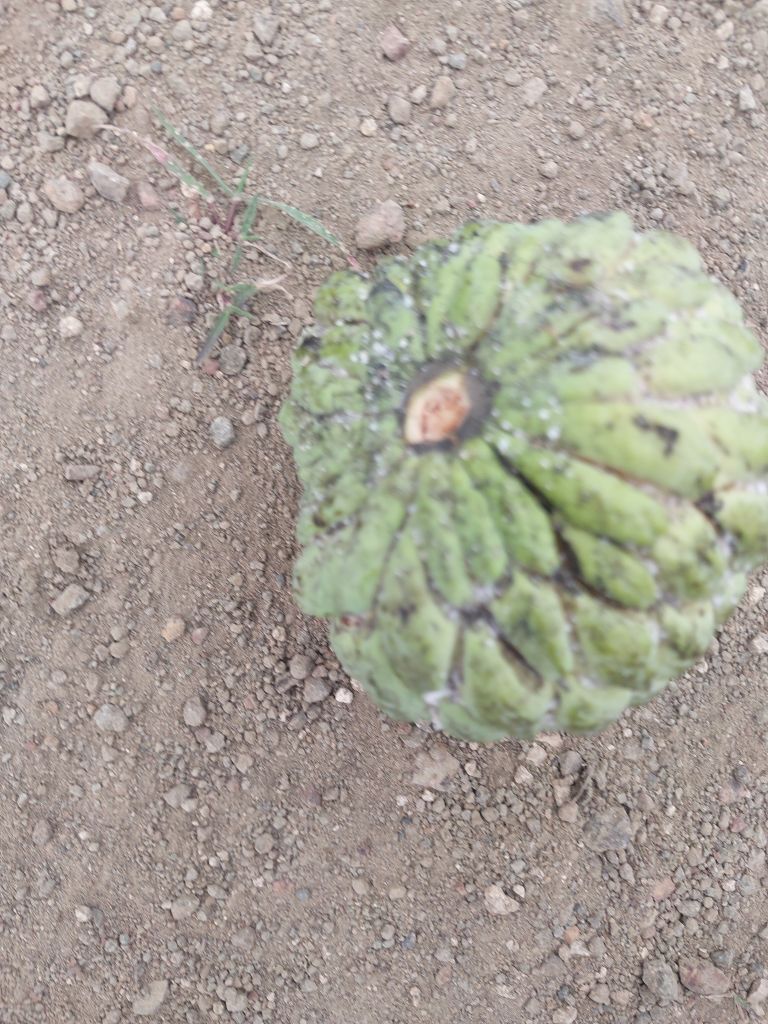
Disease label: Leaf spot on fruit